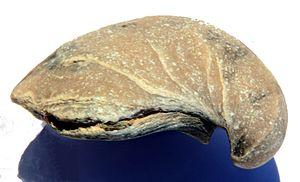
Gryphaea est un genre éteint de mollusques proches de l'huître, ayant vécu du Trias supérieur au Crétacé. On retrouve fréquemment de grandes quantités de fossiles de Gryphaea qui s'accumulent sous forme de lumachelles en particulier au Jurassique, par exemple au Sinémurien, au Toarcien, à l'Aalénien...
La valve est un terme anatomique désignant toute pièce solide qui revêt le corps des mollusque Bivalves, Polyplacophores, ou des Ostracodes, constituant ainsi leur exosquelette.